Betzet

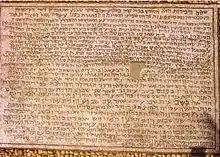
Mosaic of Rehob

Betzet is known in historical records as one of several places along the route to Tyre where produce transported from the Land of Israel was often sold in the local marketplaces, mentioned as such in the Tosefta ("Shevi'it" 4:8-ff.) and in the 3rd century Mosaic of Rehob. Betzet is listed in the Tosefta and the Jerusalem Talmud as subject to the laws of Shmita.